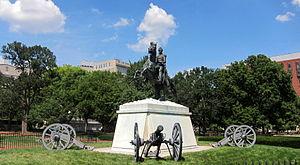
Le district historique du parc Lafayette est un district historique de la capitale des États-Unis Washington D.C..